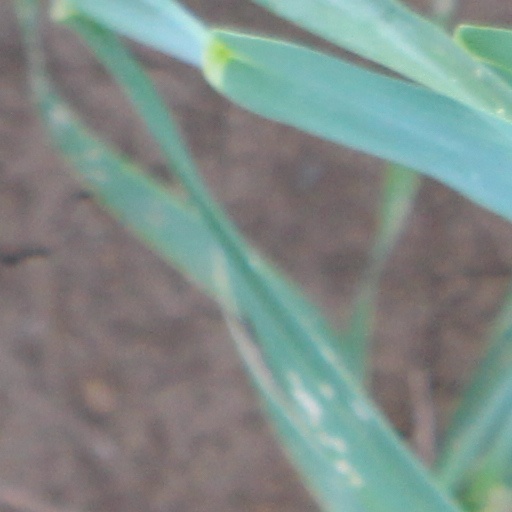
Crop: wheat